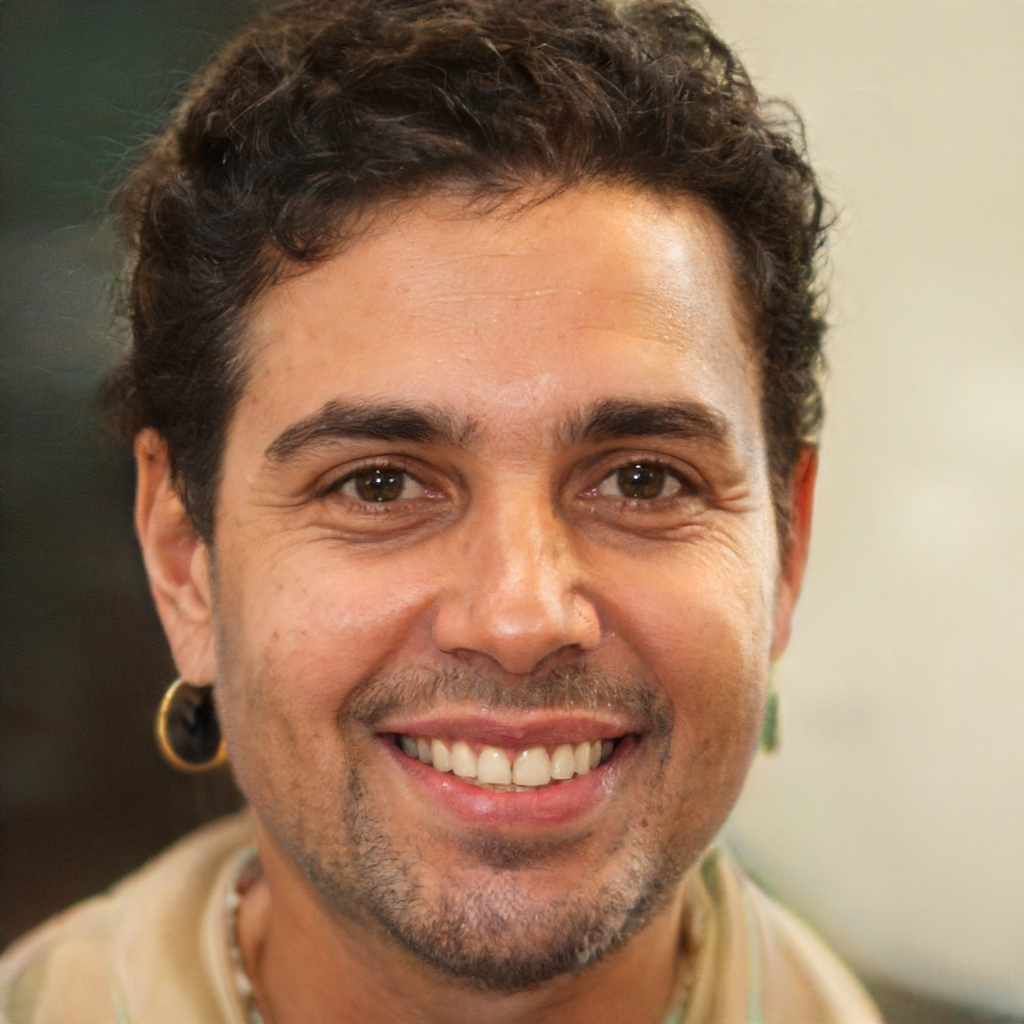
Gender: Male